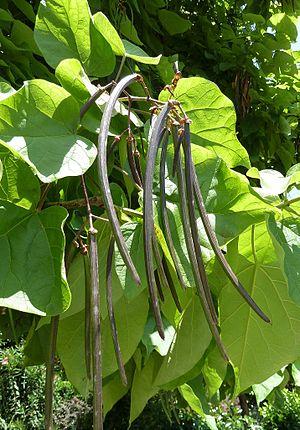
Catalpa bignonioides, également appelé Arbre aux haricots, Catalpa boule ou Catalpa commun, est un arbre assez commun de la famille des Bignoniaceae.